Henry VIII

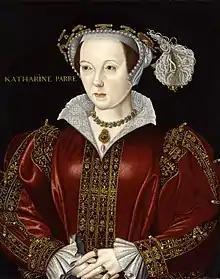
Catherine Parr, Henry's sixth and last wife

Henry's precise motivations and intentions over the coming years are not widely agreed on. Henry himself, at least in the early part of his reign, was a devout and well-informed Catholic to the extent that his 1521 publication "Assertio Septem Sacramentorum" ("Defence of the Seven Sacraments") earned him the title of "Fidei Defensor" (Defender of the Faith) from Pope Leo X. The work represented a staunch defence of papal supremacy, albeit one couched in somewhat contingent terms. It is not clear exactly when Henry changed his mind on the issue as he grew more intent on a second marriage. Certainly, by 1527, he had convinced himself that Catherine had produced no male heir because their union was "blighted in the eyes of God". Indeed, in marrying Catherine, his brother's wife, he had acted contrary to Leviticus 20:21, a justification Thomas Cranmer used to declare the marriage null. Martin Luther, on the other hand, had initially argued against the annulment, stating that Henry VIII could take a second wife in accordance with his teaching that the Bible allowed for polygamy but not divorce. Henry now believed the Pope had lacked the authority to grant a dispensation from this impediment. It was this argument Henry took to Pope Clement VII in 1527 in the hope of having his marriage to Catherine annulled, forgoing at least one less openly defiant line of attack. In going public, all hope of tempting Catherine to retire to a nunnery or otherwise stay quiet was lost. Henry sent his secretary, William Knight, to appeal directly to the Holy See by way of a deceptively worded draft papal bull. Knight was unsuccessful; the Pope could not be misled so easily.